The Senator (tree)

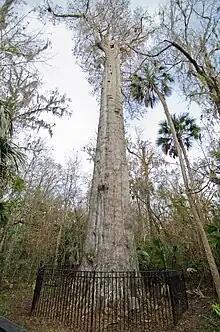
The Senator in 2012

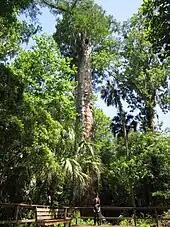
The Senator in 2011

The Senator was the biggest and oldest bald cypress tree in the world, located in Big Tree Park, Longwood, Florida. At the time of its demise in 2012, it was approximately 3,500 years old, tall, and with a trunk diameter of . In 2012, the tree was killed when a meth addict started a garbage fire inside the hollow trunk so she could see the crystal meth she was trying to smoke.